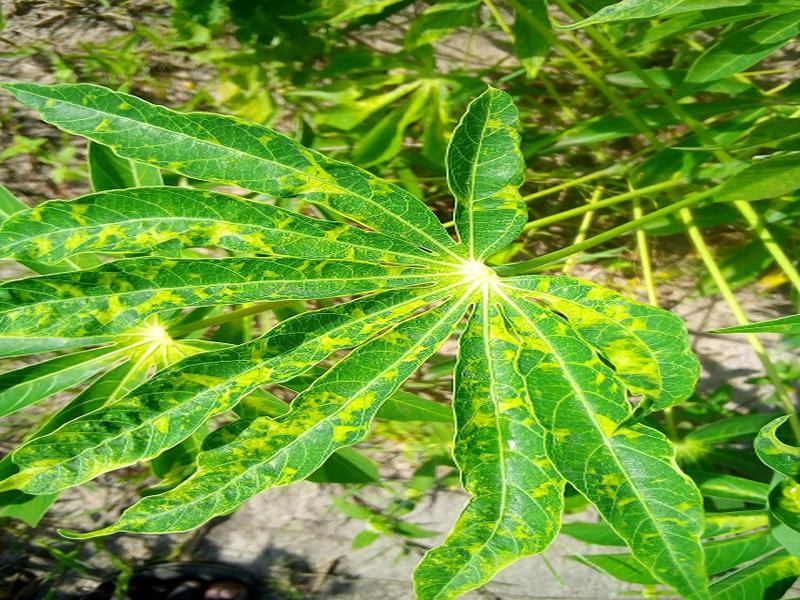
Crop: cassava
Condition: mosaic_disease